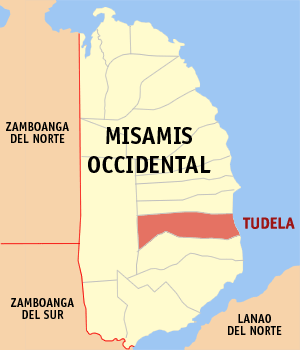
Tudela est une localité de la province du Misamis occidental, aux Philippines. En 2015, elle compte 28 932 habitants.